Sreedevi (film)

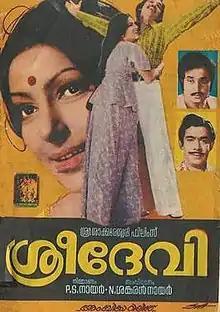
Promotional Poster

Sreedevi is a 1977 Indian Malayalam-language film directed by N. Sankaran Nair, starring Kamal Haasan, Sharada, M. G. Soman and Jayabharathi in lead roles.The film has musical score by G. Devarajan. It was remade in Hindi as "Rishta Kagaz Ka".